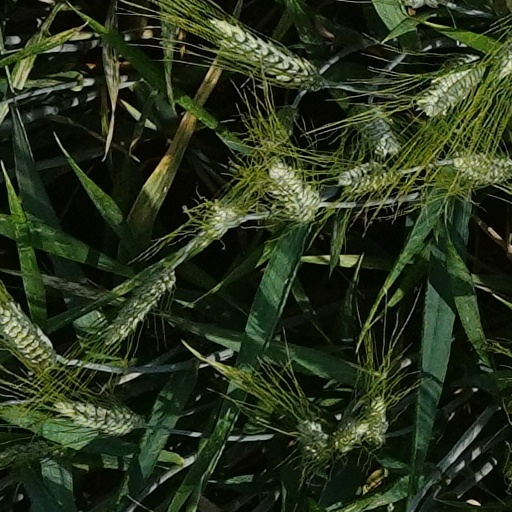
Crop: wheat